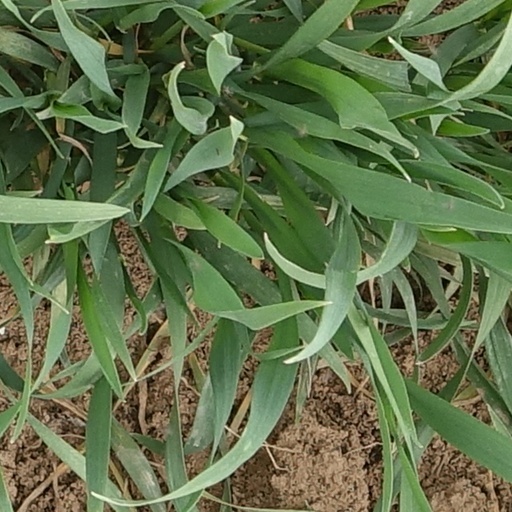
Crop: wheat